Conservation and restoration of cultural property

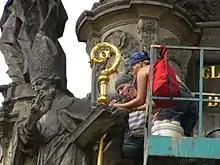
Revision and conservation of the Holy Trinity Column in Olomouc (Czech Republic) in 2006

Conservation of cultural property involves protection and restoration using "any methods that prove effective in keeping that property in as close to its original condition as possible for as long as possible." Conservation of cultural heritage is often associated with art collections and museums and involves collection care and management through tracking, examination, documentation, exhibition, storage, preventive conservation, and restoration.